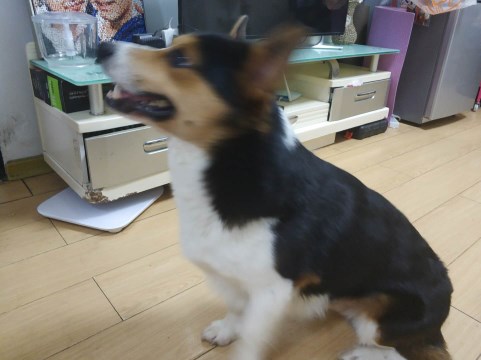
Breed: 2909-n000116-Cardigan